Walter Bentley (actor)

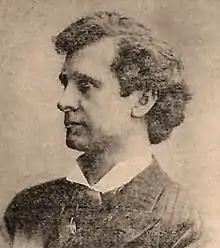
1880 newspaper image of Bentley for his appearance at the Criterion Theatre in Sydney, Australia

Walter Bentley (born William Begg; 7 October 1849 – 19 September 1927) was a Scottish actor who specialised in Shakespearean roles and productions. He became popular in his adopted country of Australia for performing and promoting the theatre. He helped found the Australian Actors' Association and established Walter Bentley's College of Elocution and Dramatic Art which later became the Sydney Academy of Music and Dramatic Art.